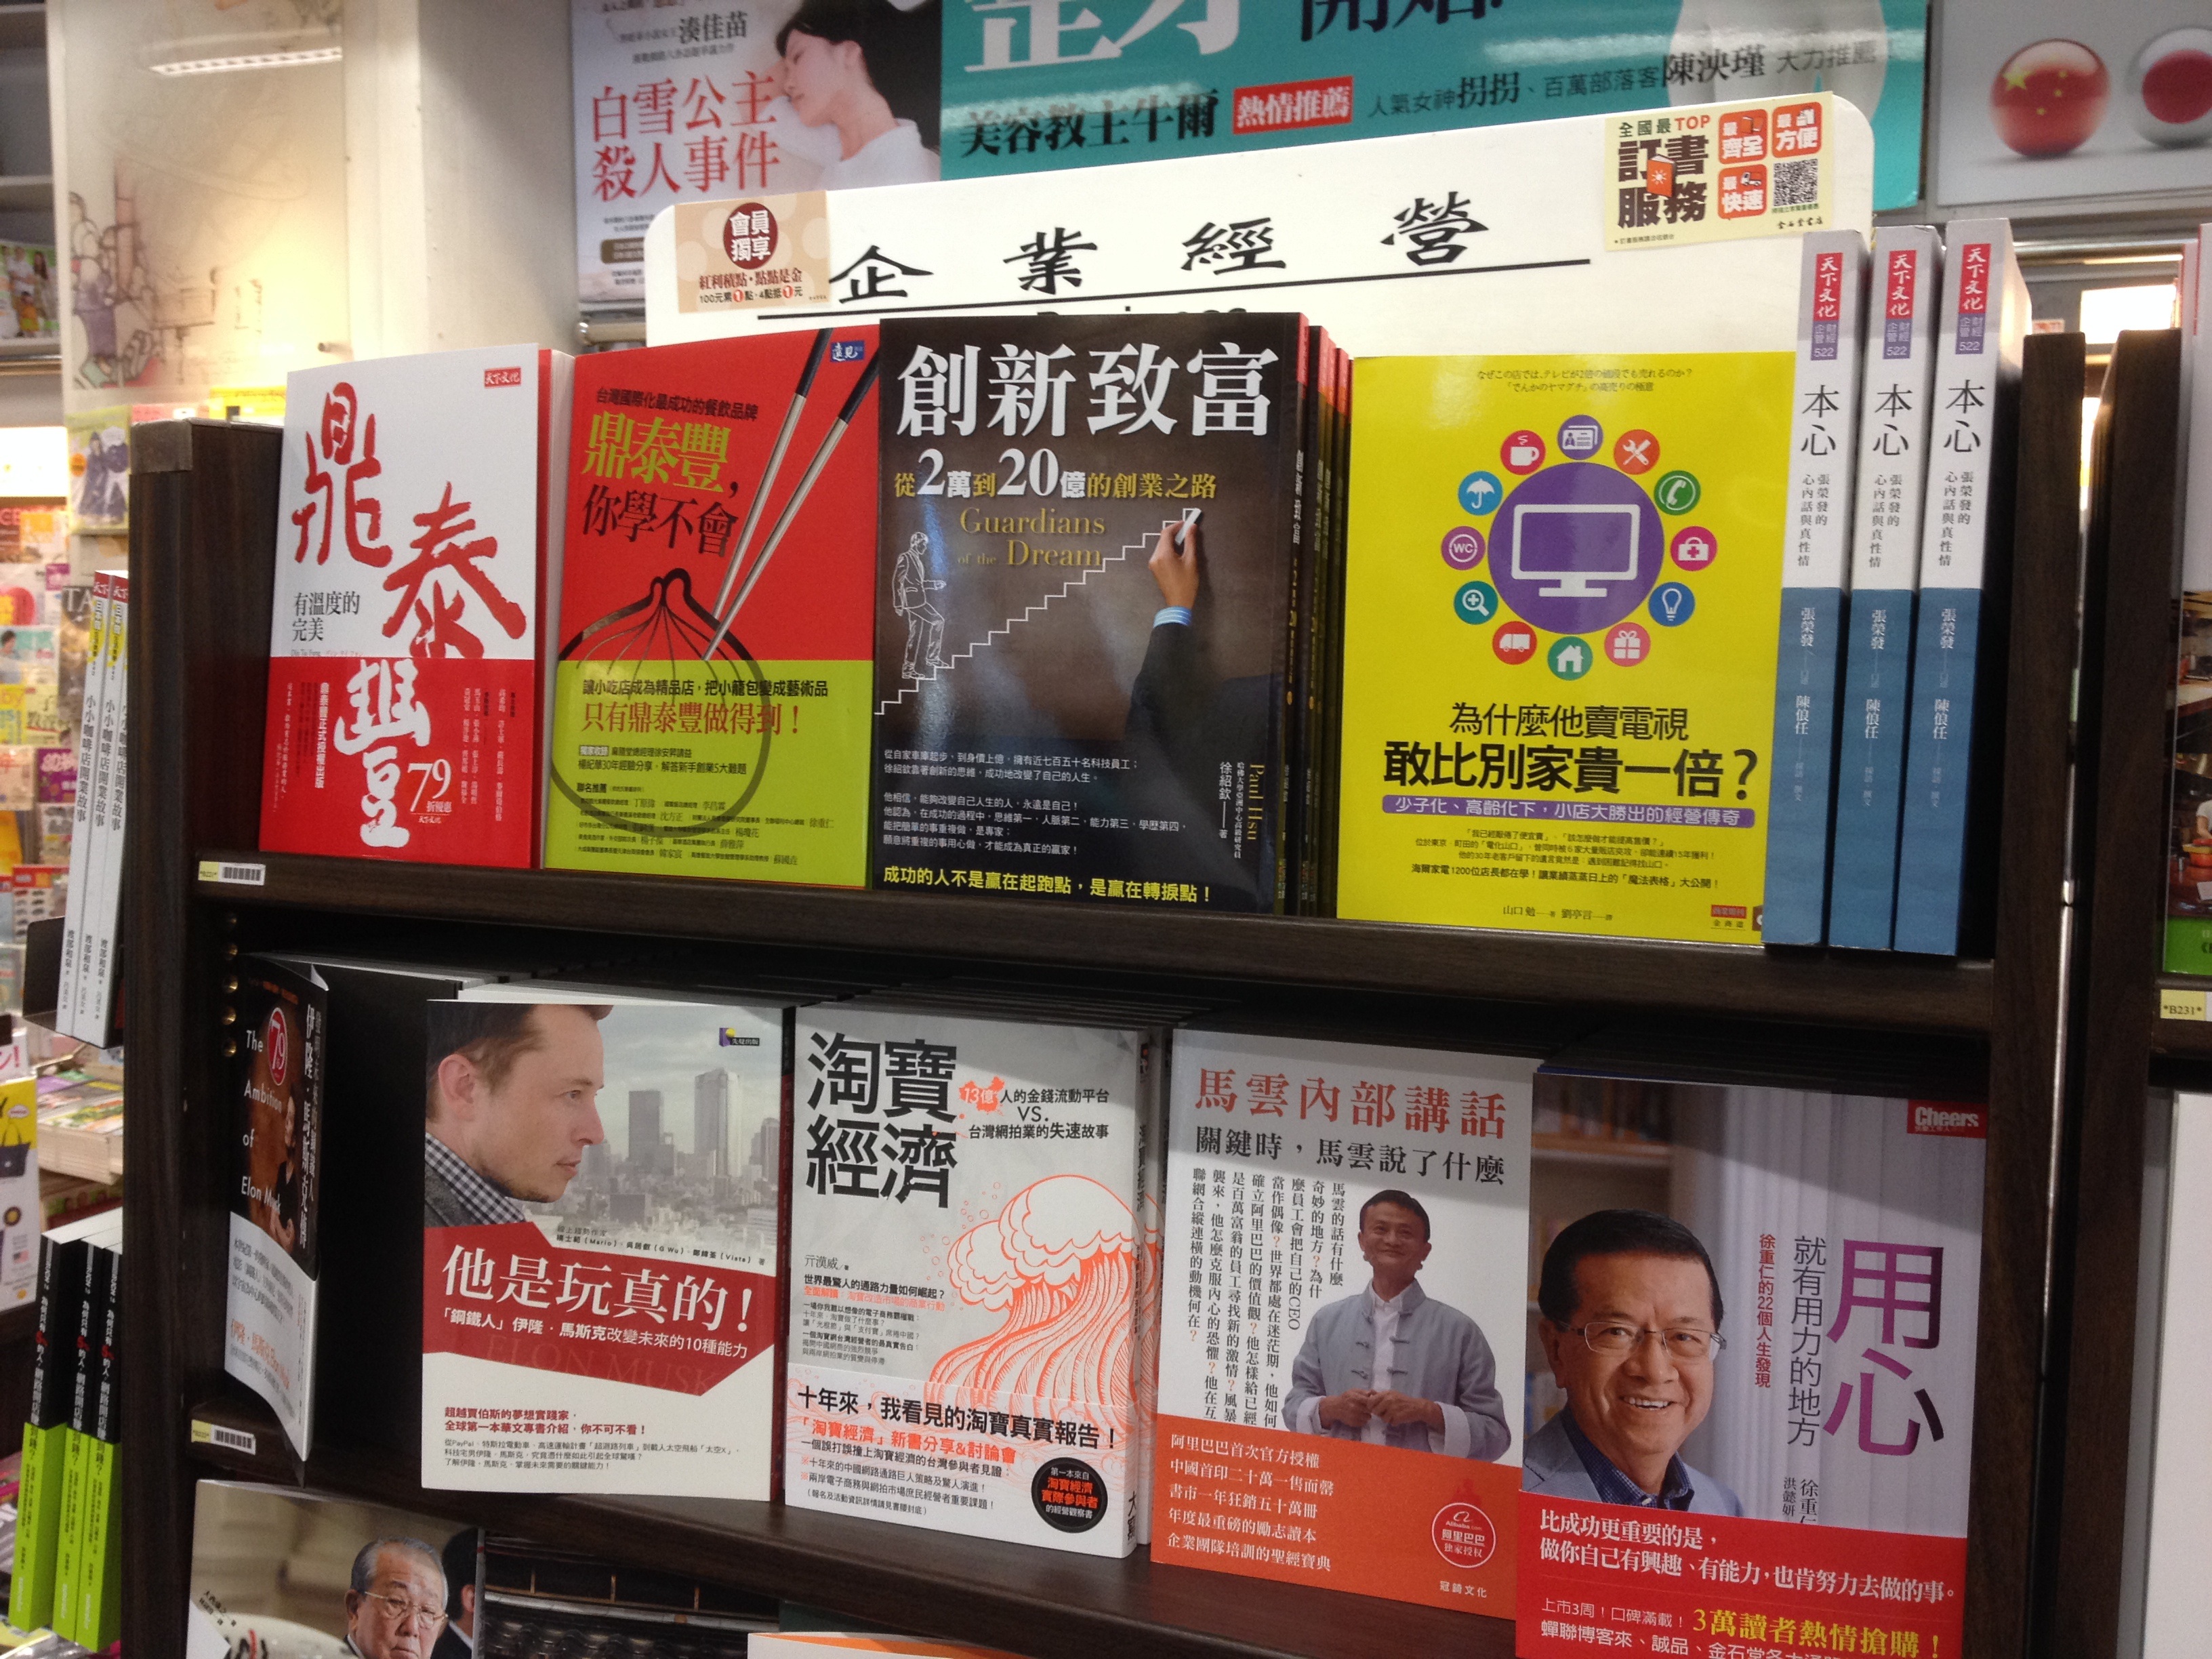
advertising, fast food, bookstore, books, poster, taipei, fair, billboard, display device